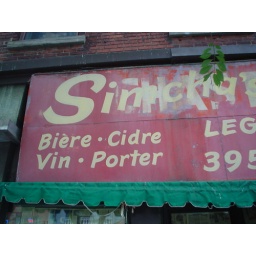
Old market sign in Montreal